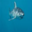
Label: shark